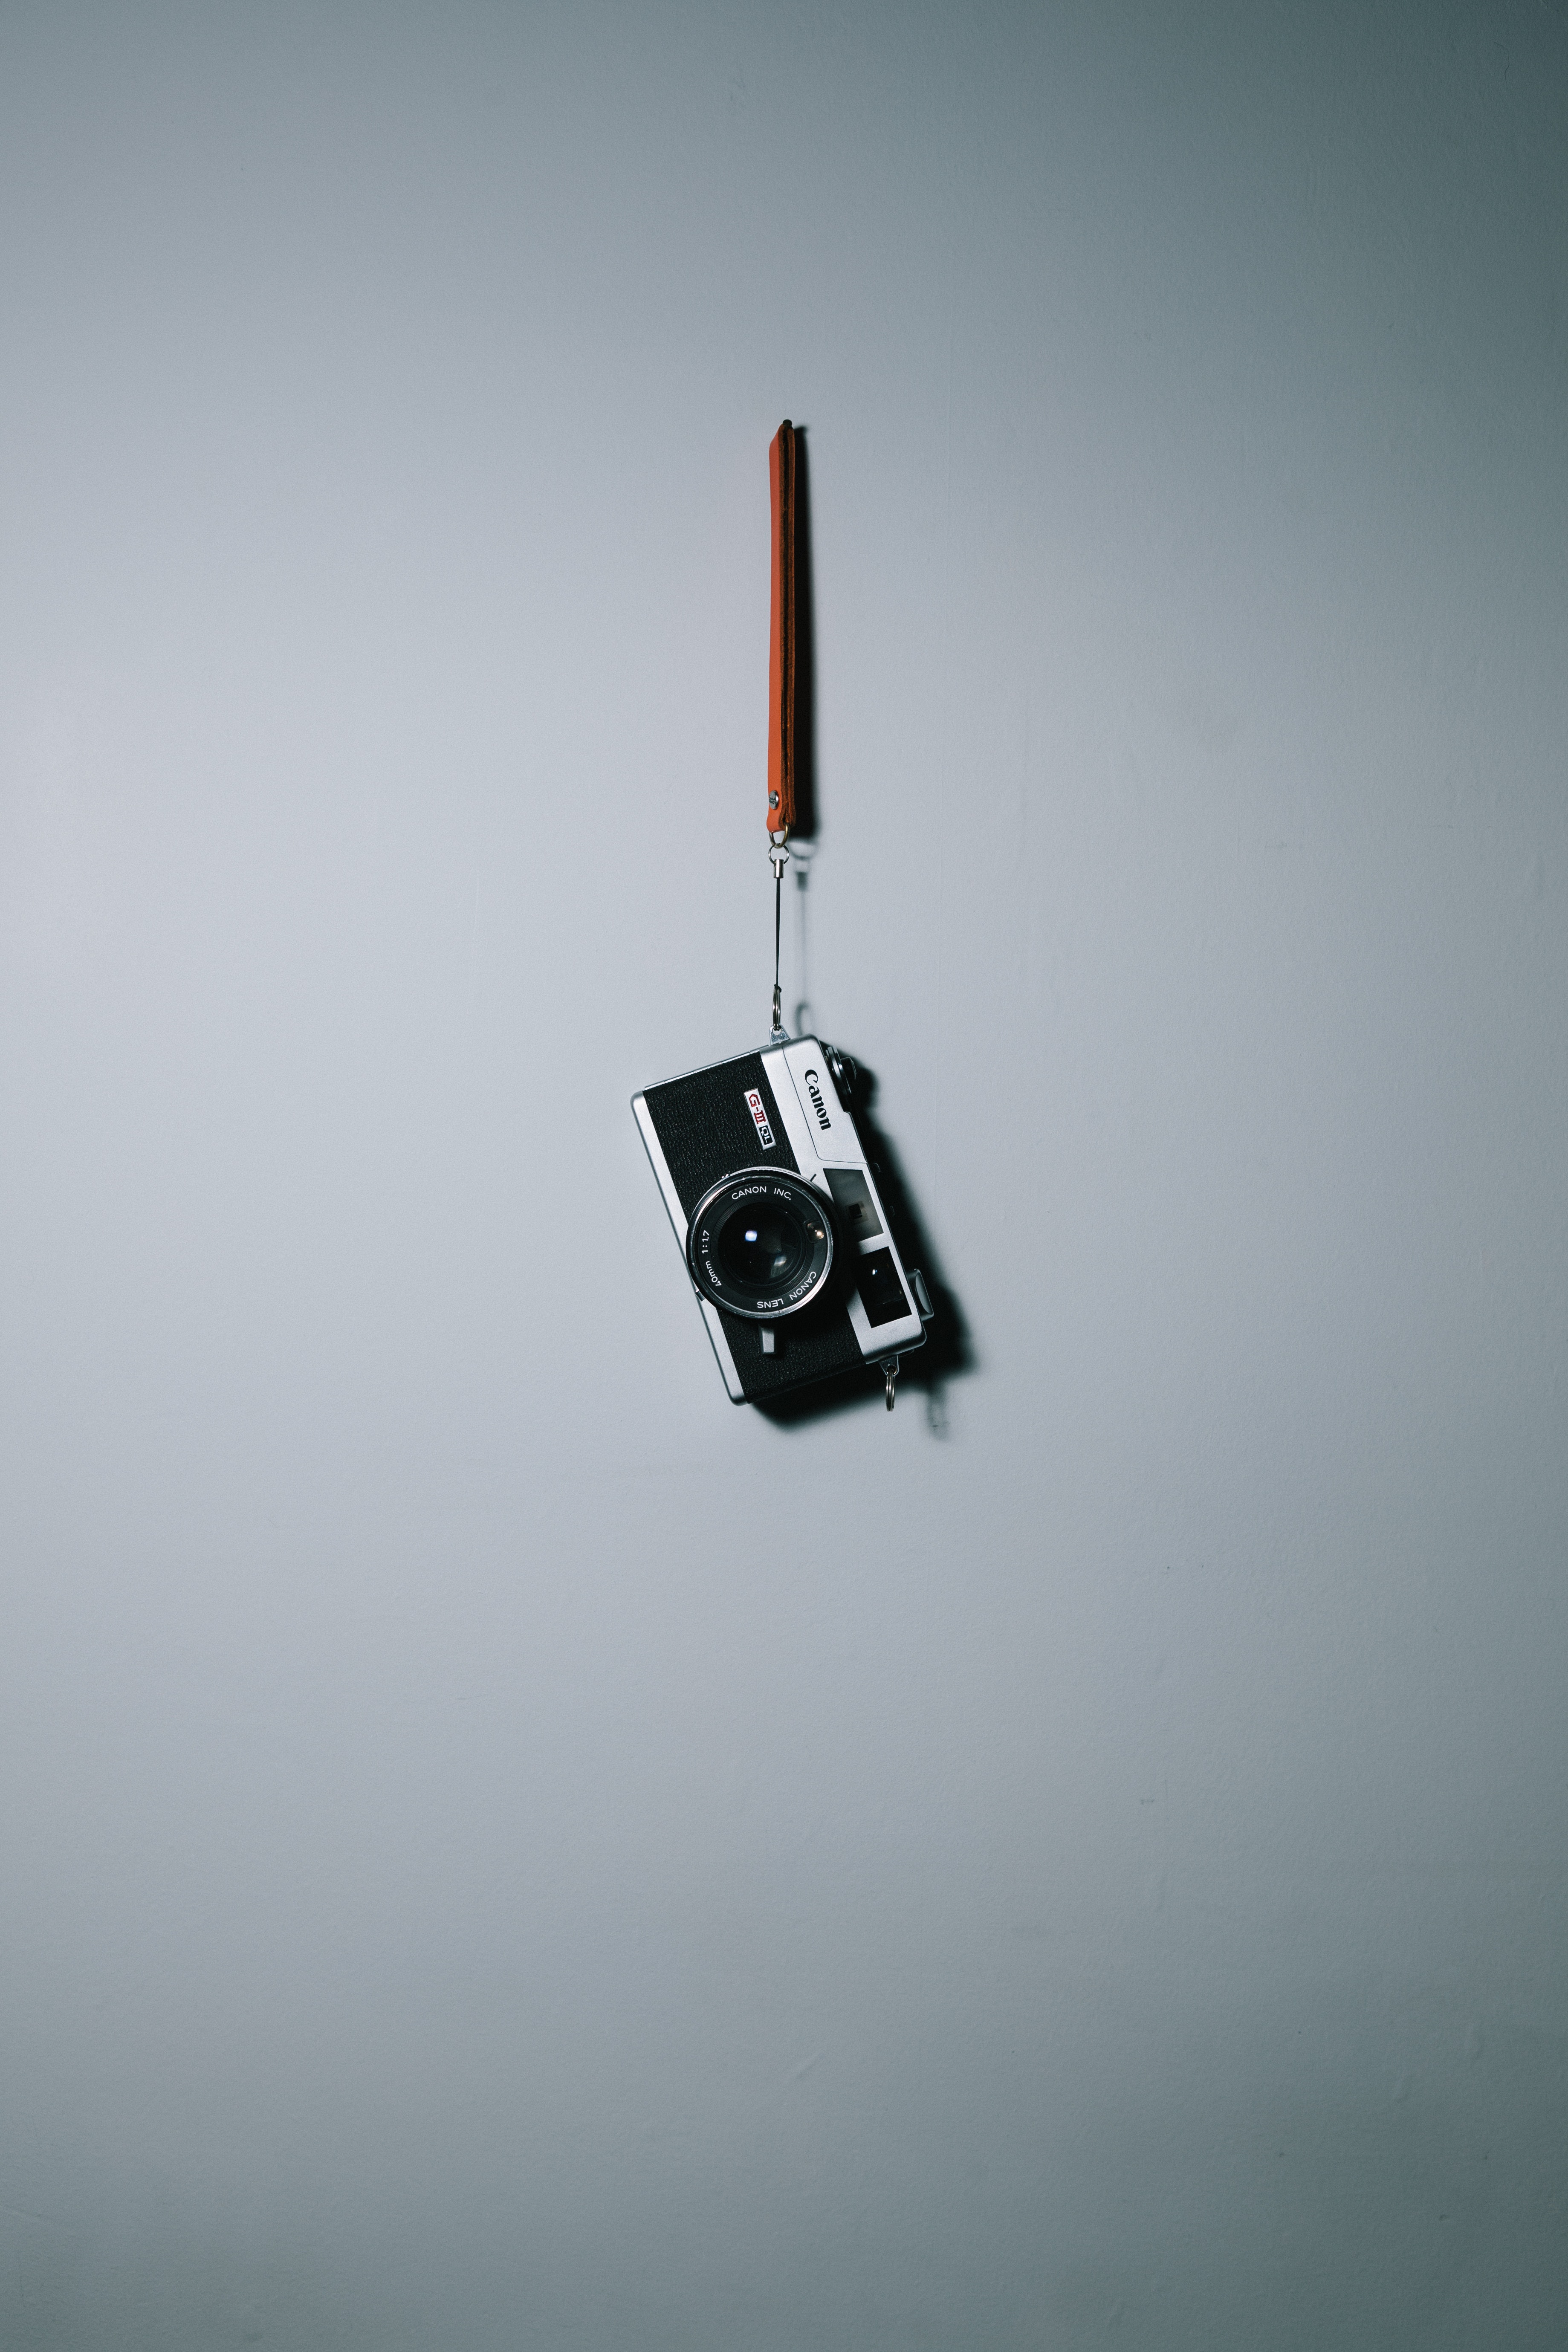
photography